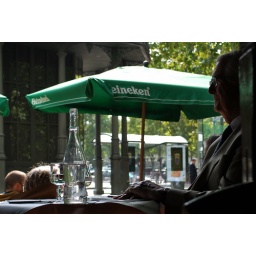
the table wine in this clear bottle is awesome